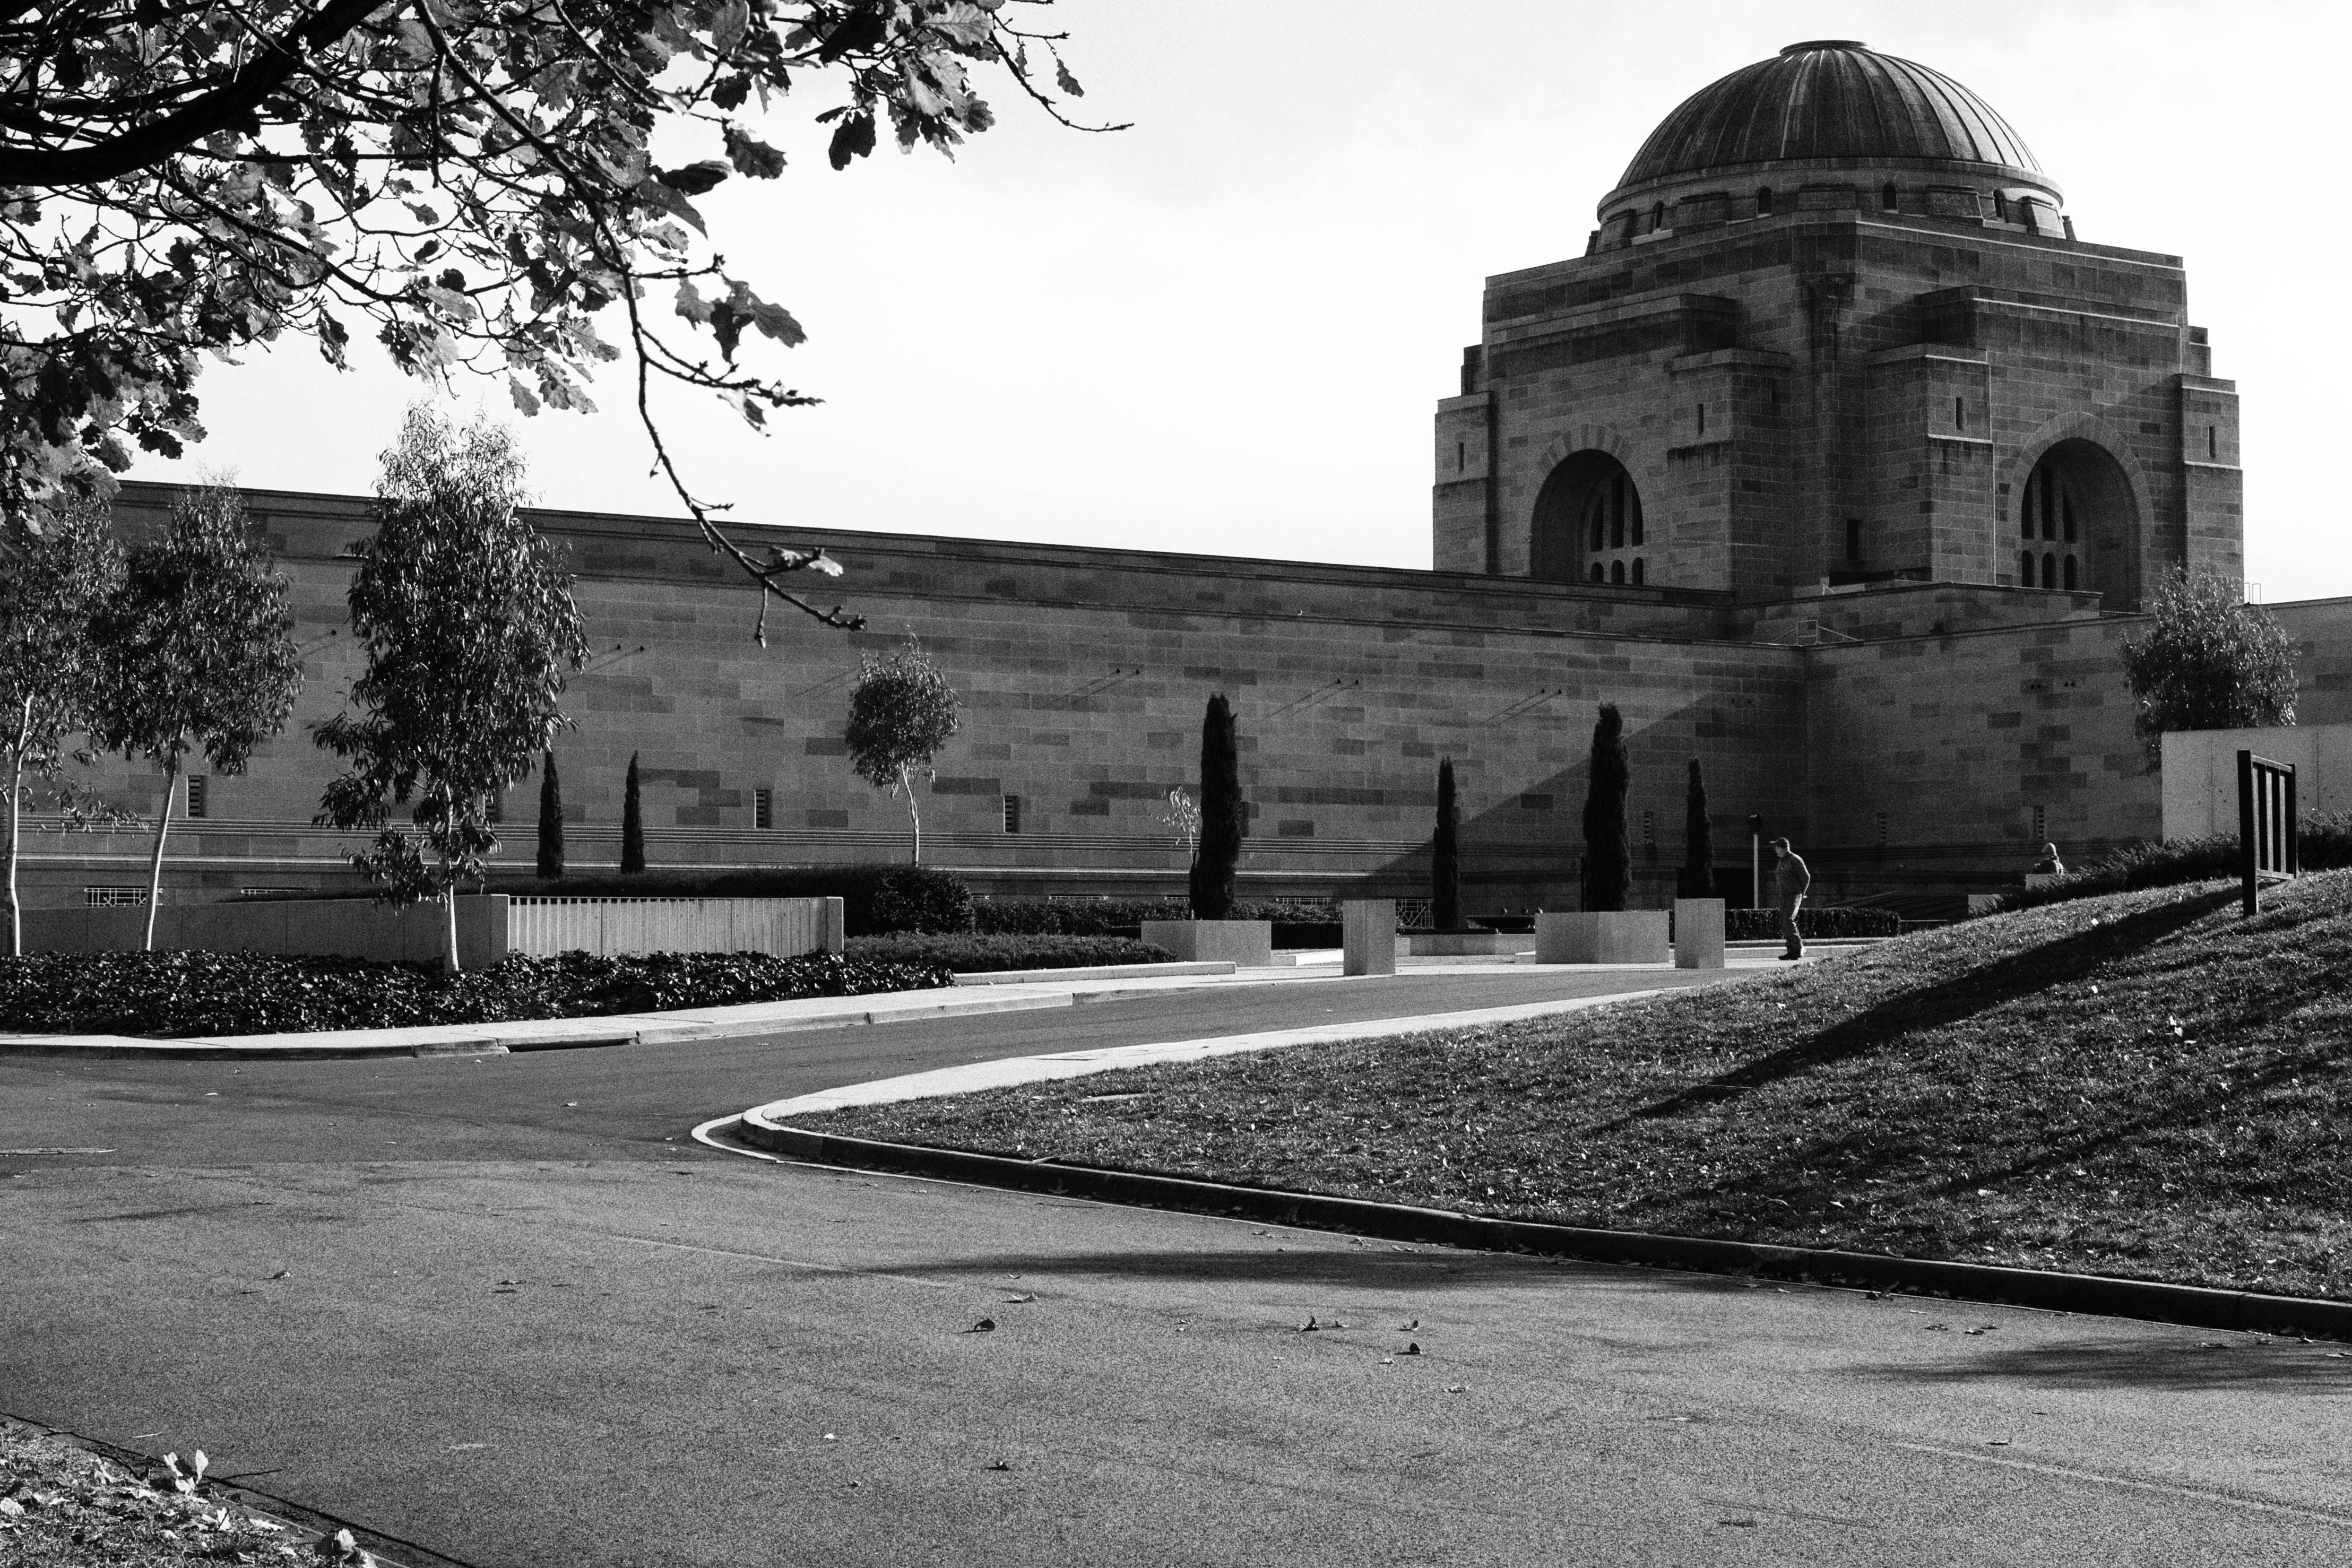
black and white, architecture, building, monochrome, australia, blackandwhite, canberra, australianwarmemorial, monochrome photography